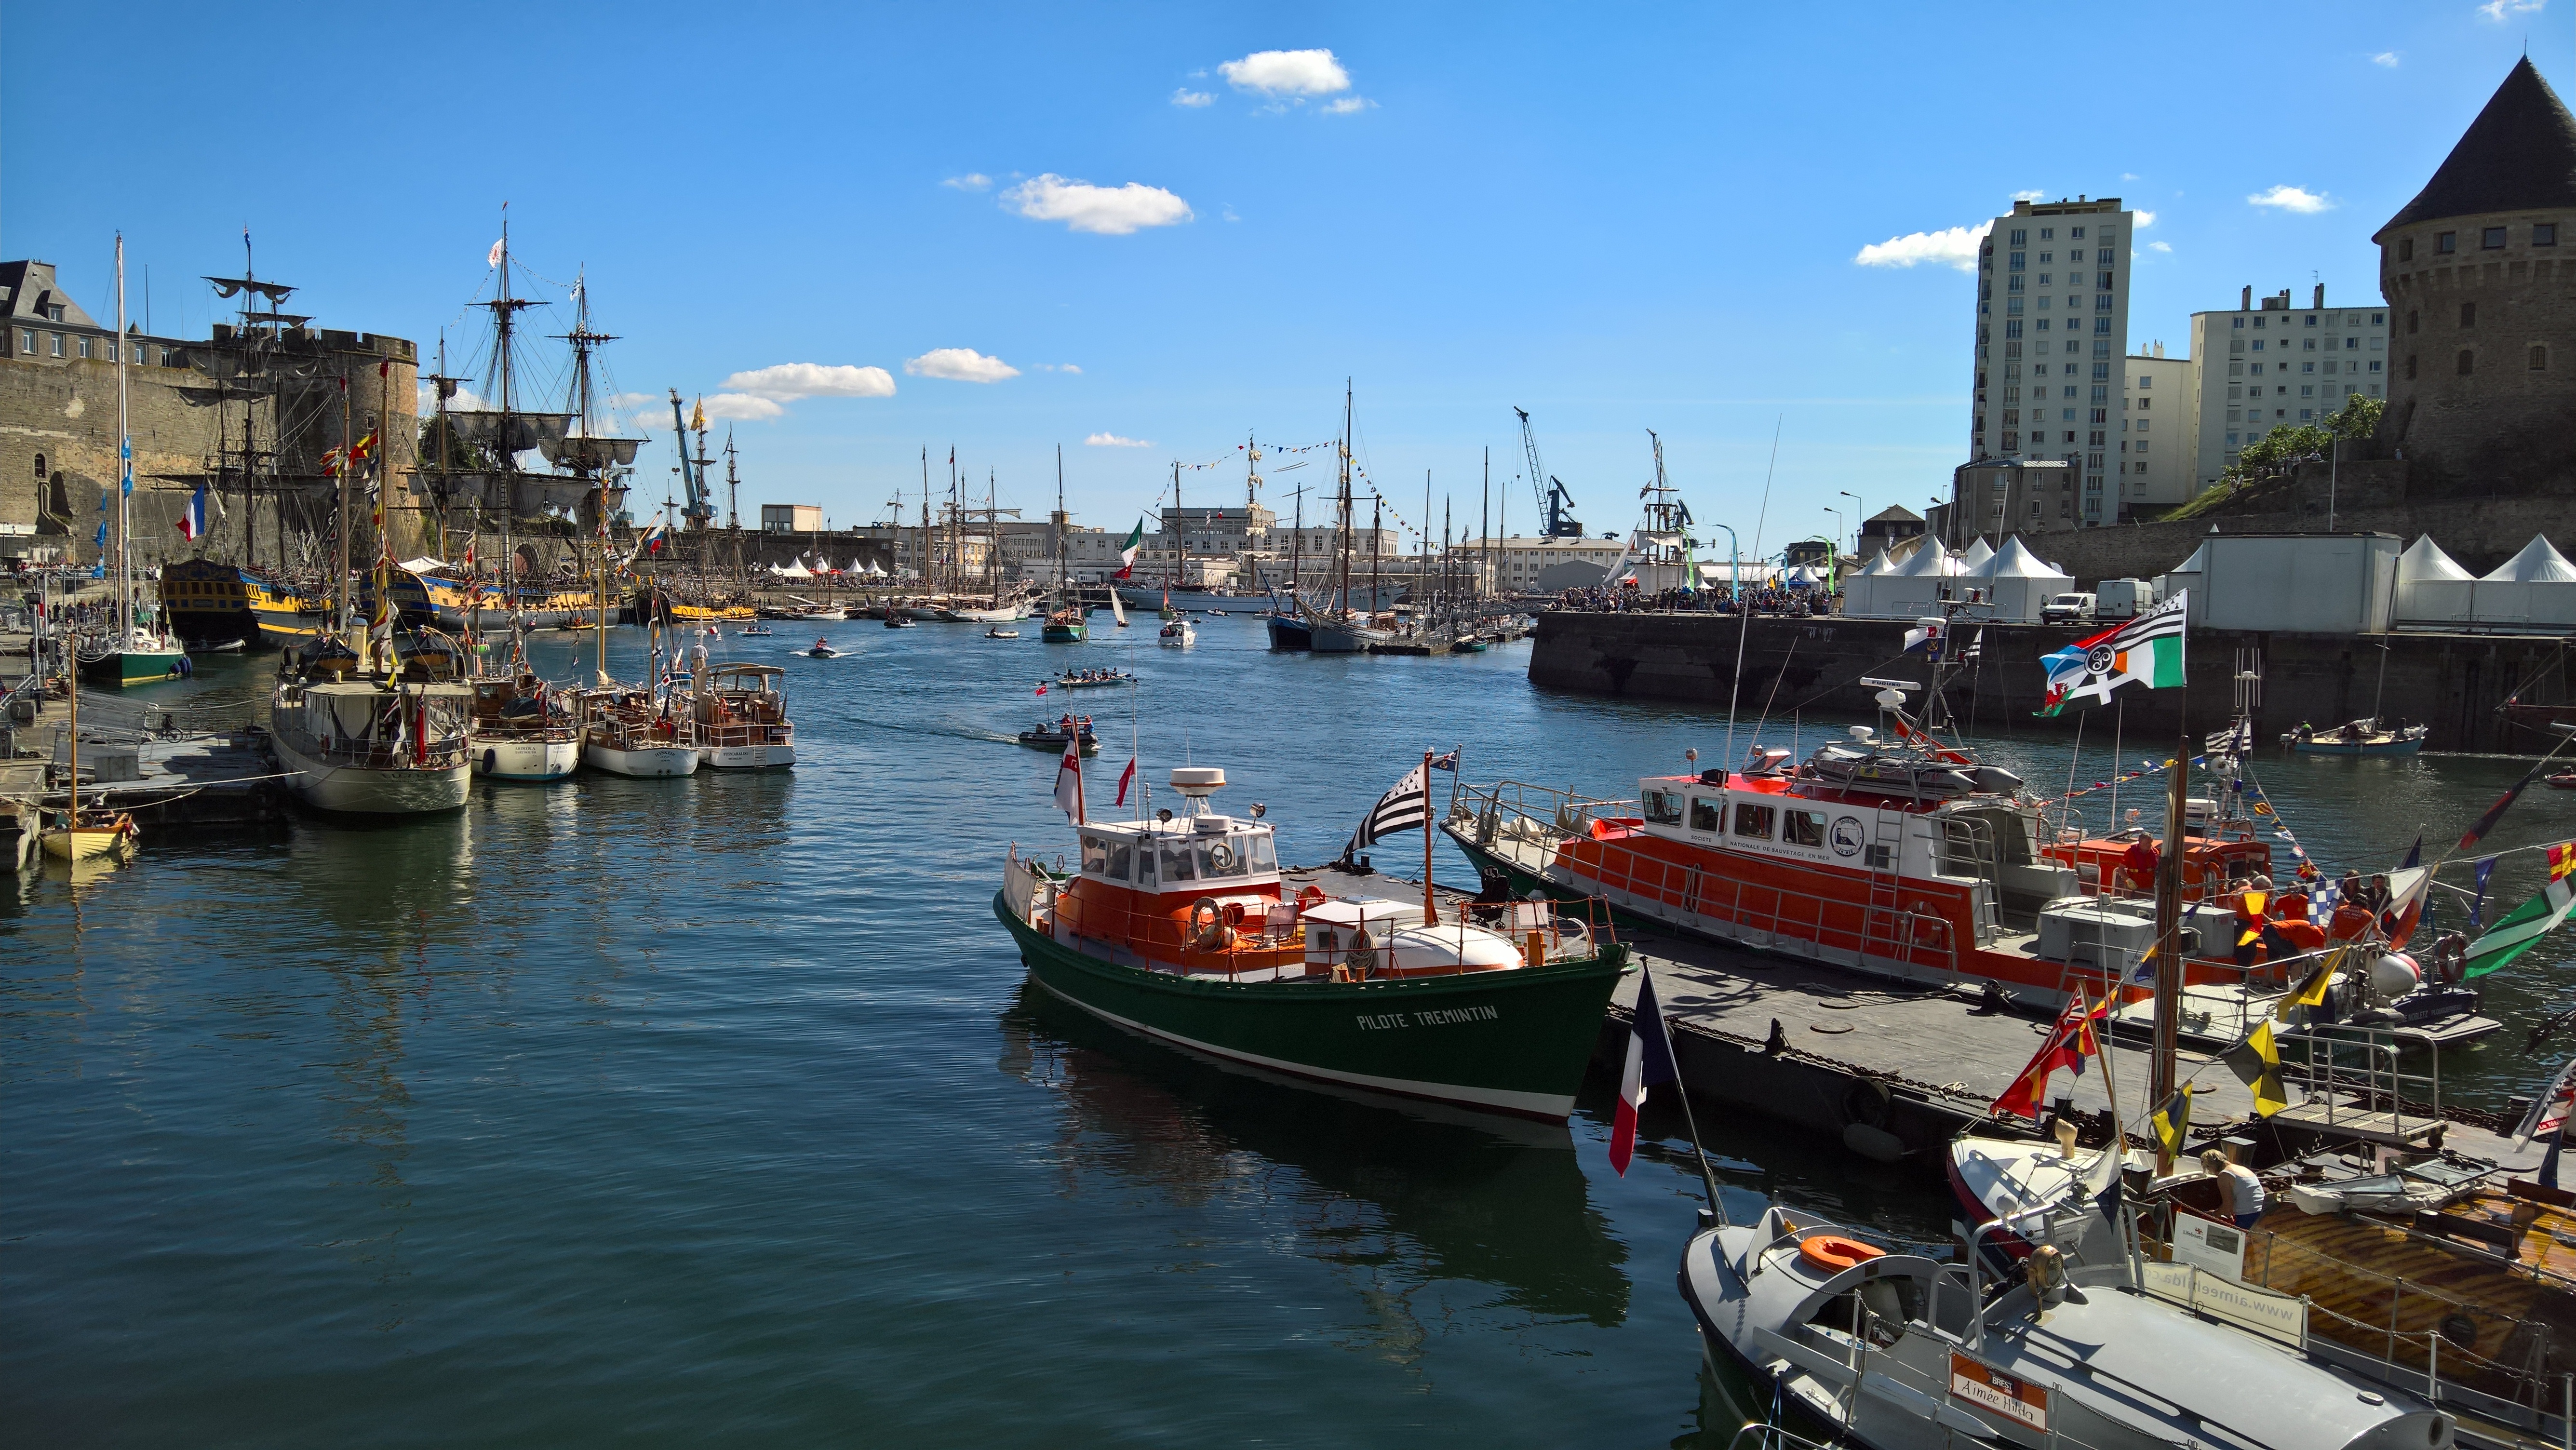
sea, coast, water, dock, boat, bridge, ship, cityscape, lifeguard, france, vehicle, bay, harbor, port, tourism, waterway, infrastructure, channel, relief, watercraft, rescue, brittany, fishing vessel, finist re, rescuer, brest, snsm